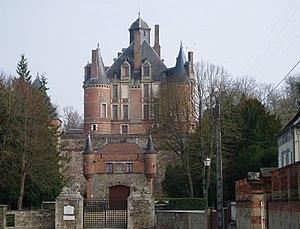
Château de Montmort, à Montmort-Lucy (Marne, France)
Situé à Montmort-Lucy, sur la route du Champagne, à 120 km à l'est de Paris, le château de Montmort est une propriété privée, ouverte aux visites de groupes sur rendez-vous.
Cet article recense les monuments historiques de la Marne, en France.
Cet article recense de manière non exhaustive les châteaux, maisons fortes, mottes castrales, situés dans le département français de la Marne. Il est fait état des inscriptions et classements au titre des monuments historiques.